Lourdes apparitions

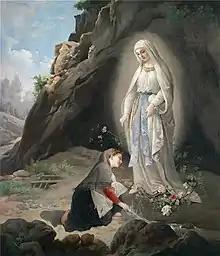
Contemporary depiction of Our Lady's 9th apparition at Lourdes on 25 February 1858. Painting made by Virgilio Tojett in 1877 after Bernadette Soubirous' description.

The Lourdes apparitions are several Marian apparitions reported in 1858 by Bernadette Soubirous, the 14-year-old daughter of a miller, in the town of Lourdes in Southern France.